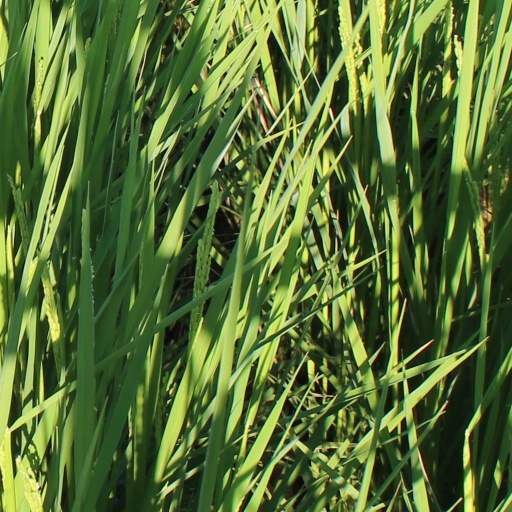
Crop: rice